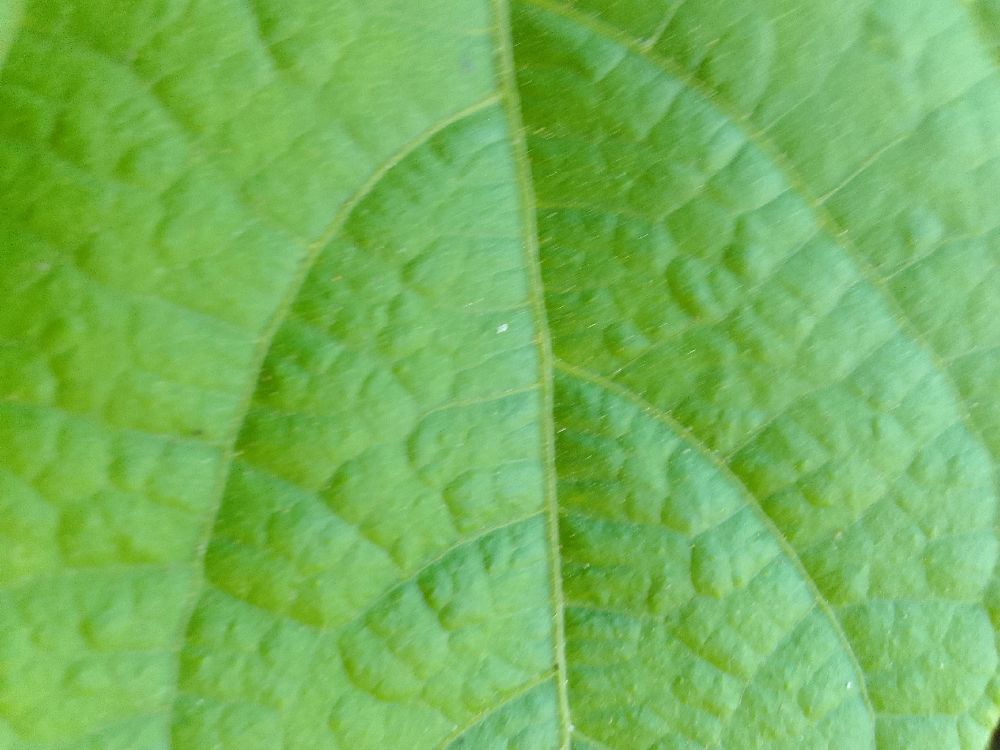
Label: healthy